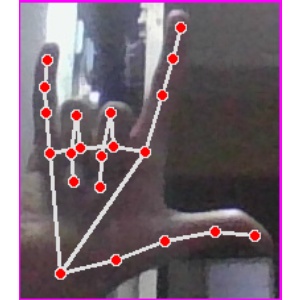
अक्षर: व